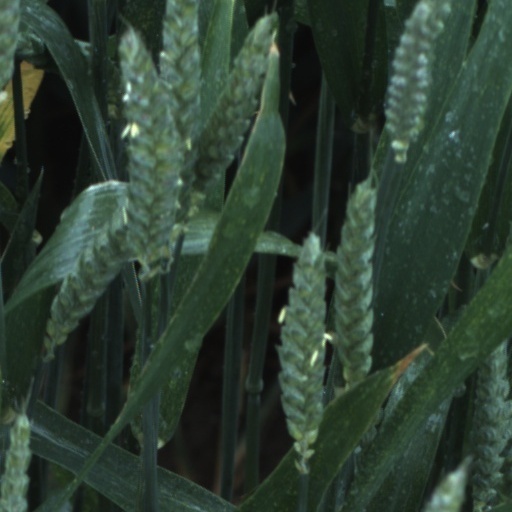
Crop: wheat